Charlotte Supply Company Building

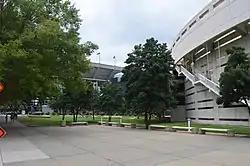
Site of the building, now adjacent to Bank of America Stadium

Charlotte Supply Company Building was a historic warehouse building located at Charlotte, Mecklenburg County, North Carolina.